Salt marsh

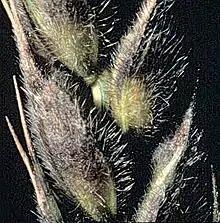
"Phaeosphaeria" sp. on wheat. This fungus is of the same genus common to salt marsh cordgrass.

Another key process among microbial salt marshes is microbial decomposition activity. Nutrient cycling in salt marshes is highly promoted by the resident community of bacteria and fungi involved in remineralizing organic matter. Studies on the decomposition of a salt marsh cordgrass, "Spartina alterniflora", have shown that fungal colonization begins the degradation process, which is then finished by the bacterial community. The carbon from "Spartina" "alterniflora" is made accessible to the salt marsh food web largely through these bacterial communities which are then consumed by bacterivores. Bacteria are responsible for the degradation of up to 88% of lignocellulotic material in salt marshes. However, fungal populations have been found to dominate over bacterial populations in winter months.